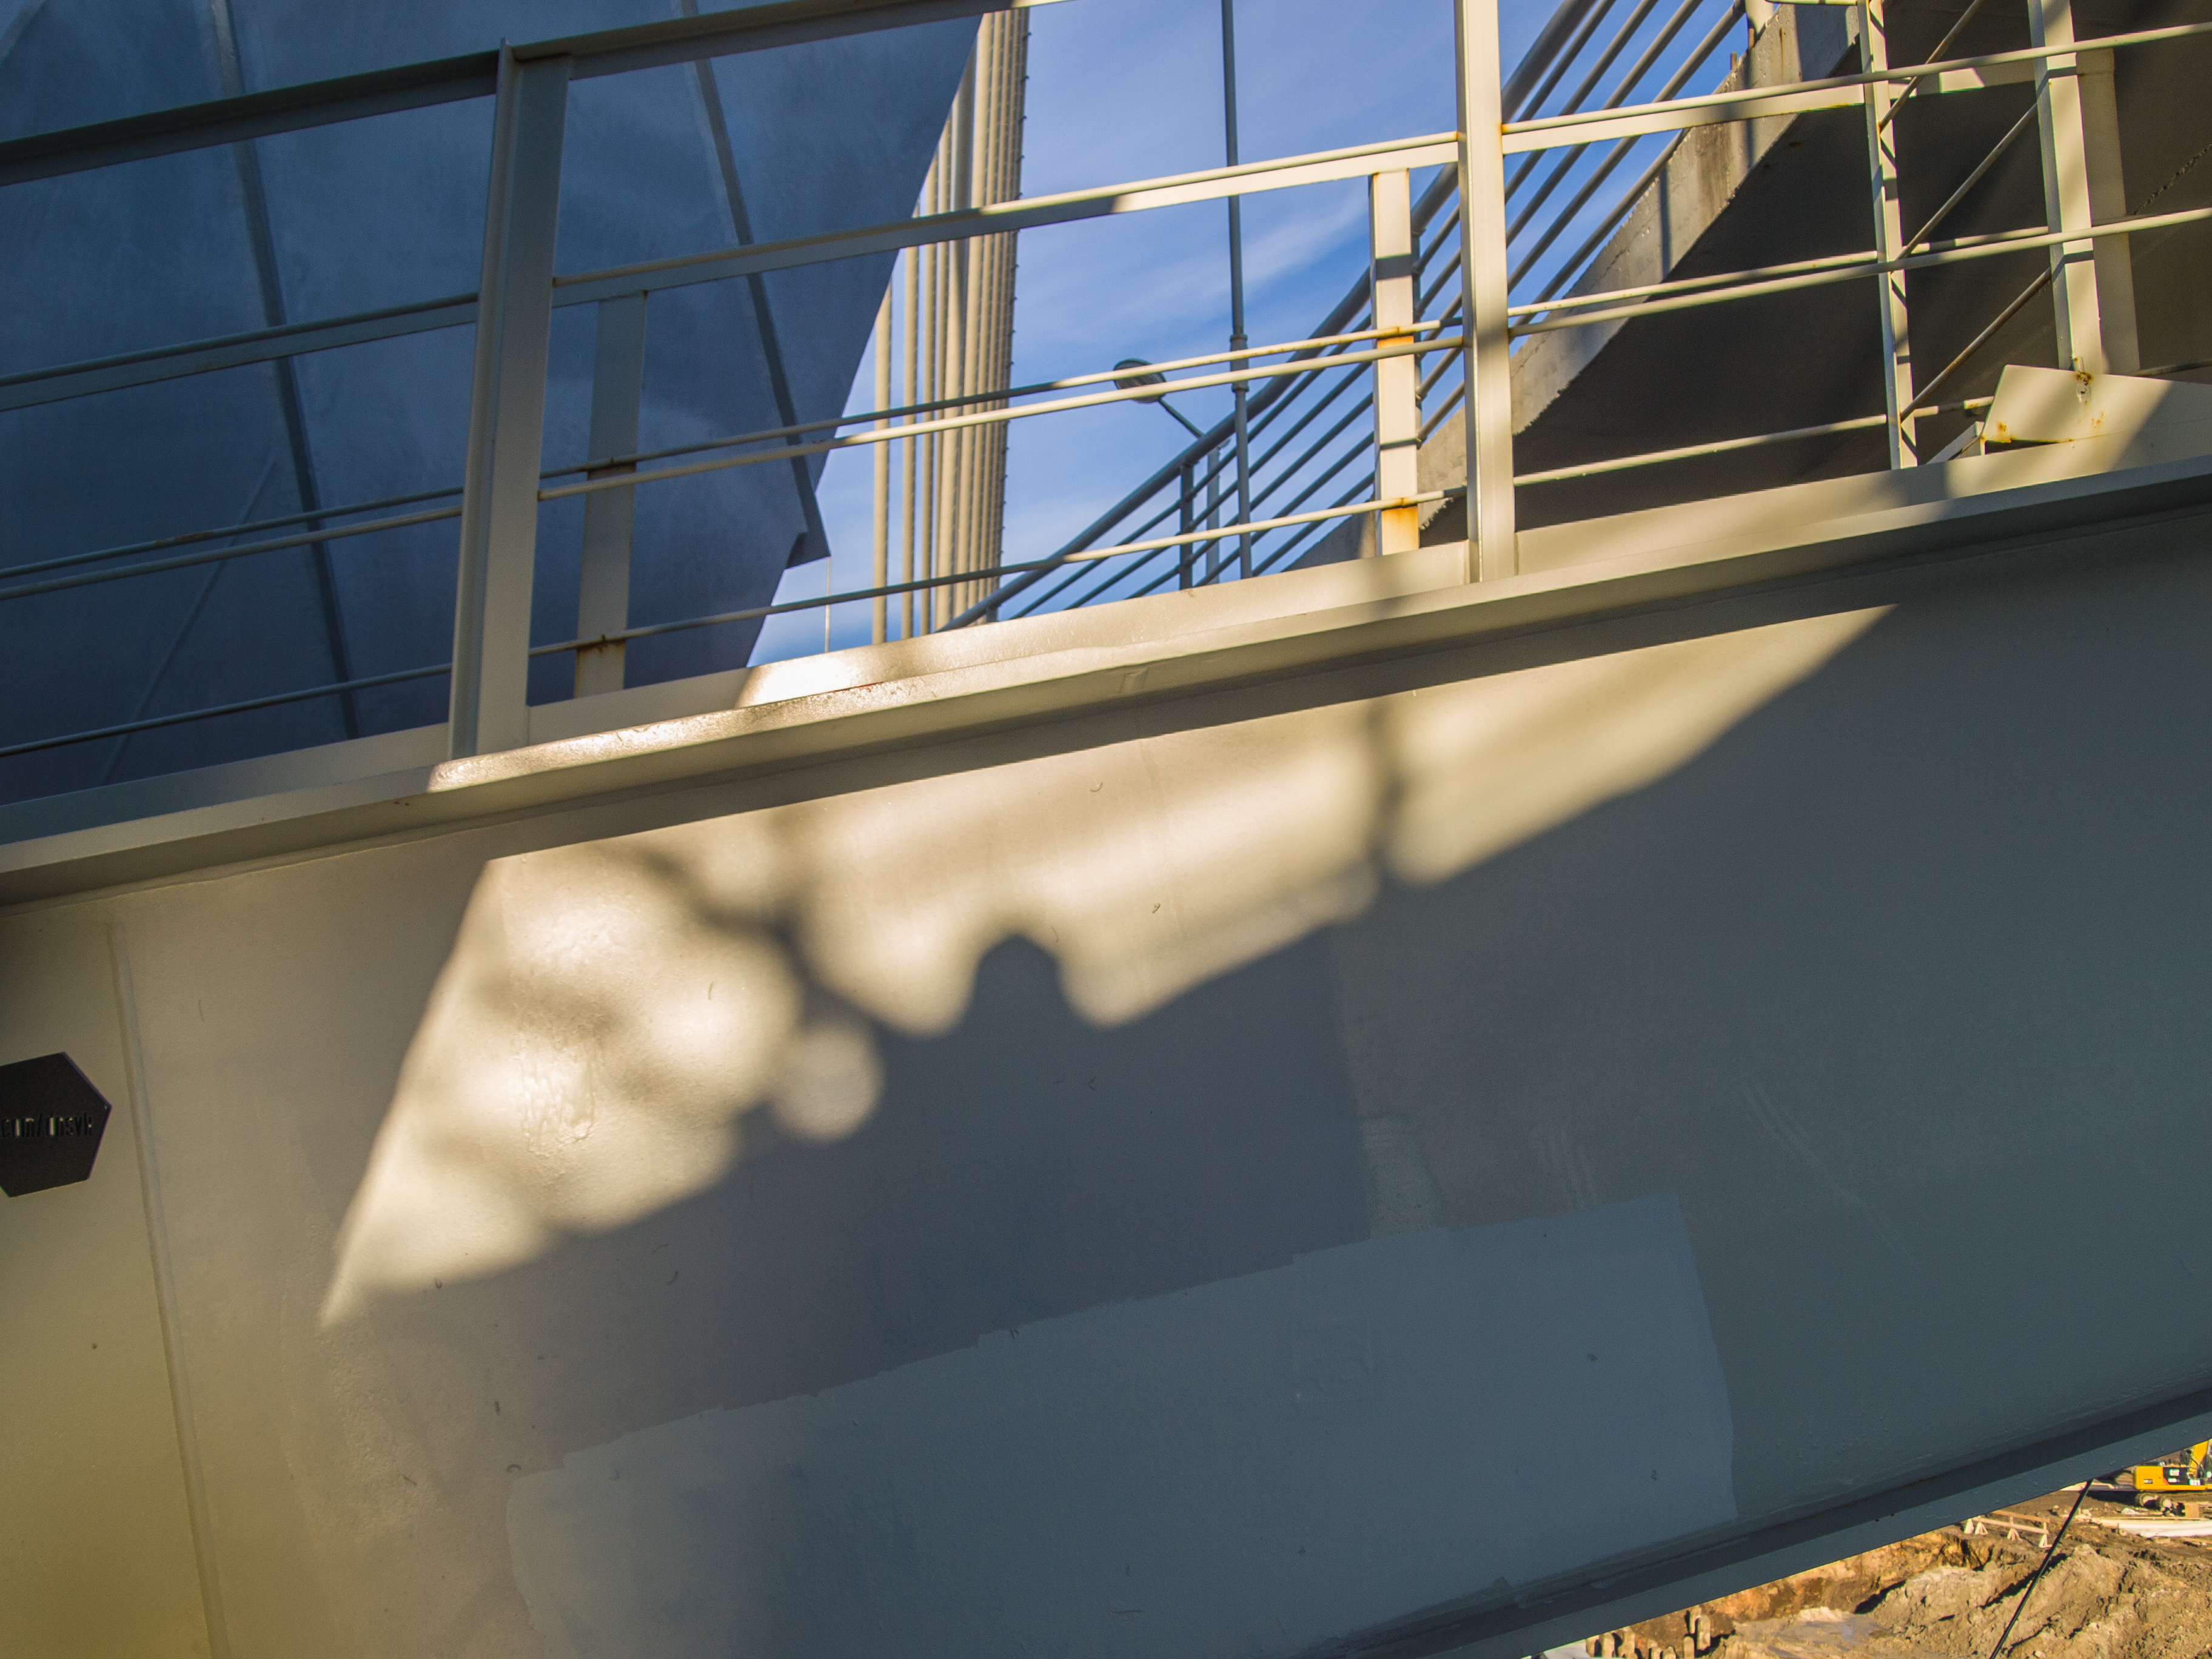
images, daytime, sunlight, line, composite material, Tints and shades, facade, glass, bridge, symmetry, city, reflection, metal, handrail, shade, sky, steel, electric blue, wood, shadow, rectangle, water, concrete, daylighting, aluminium, guard rail, road, Transparent material, transport, road surface, headquarters